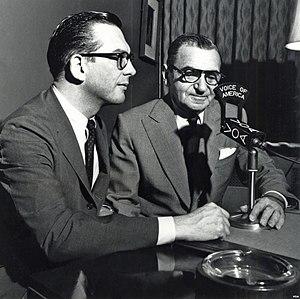
Irving Berlin, de son vrai nom Israel Isidore Beilin puis Baline, est un compositeur et parolier américain d'origine juive russe, né le 11 mai 1888 dans l'Empire russe, soit à Talatchyn près de Moguilev en Biélorussie d'aujourd'hui, soit à Tioumen dans l'actuelle Russie, et mort le 22 septembre 1989 à New York aux États-Unis, à l'âge de 101 ans.